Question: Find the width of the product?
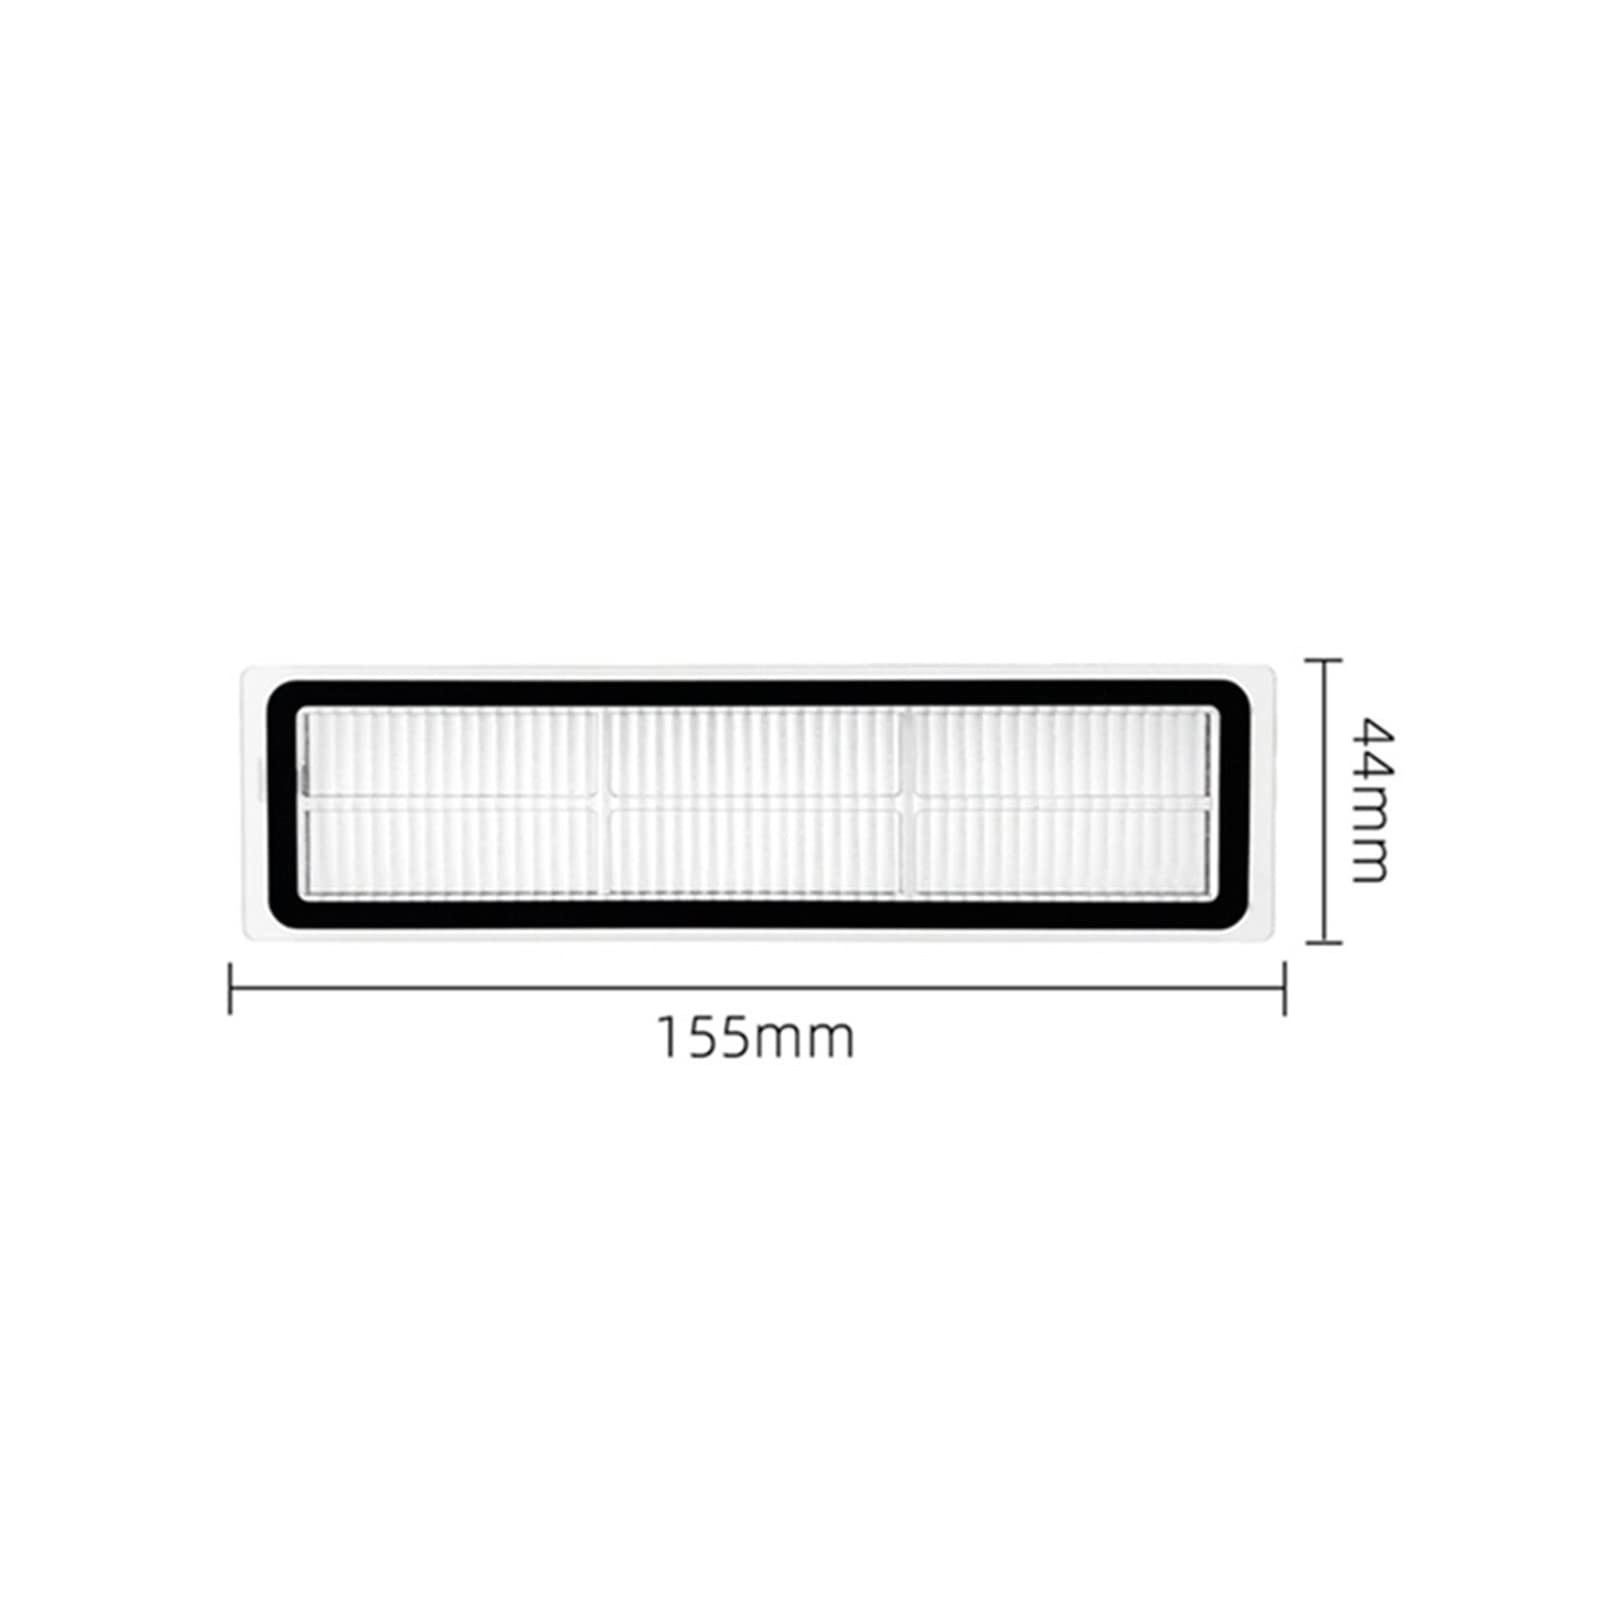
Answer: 44.0 millimetre